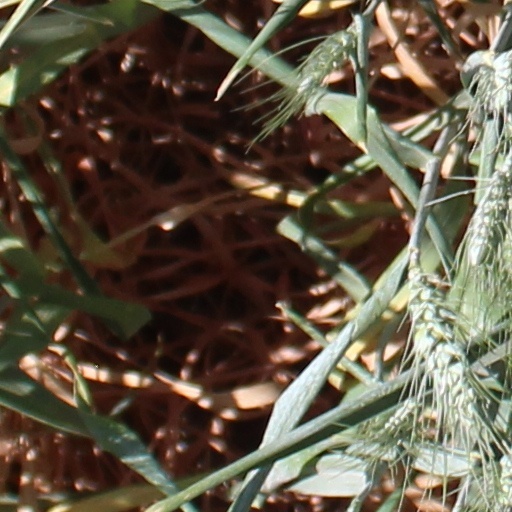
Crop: wheat